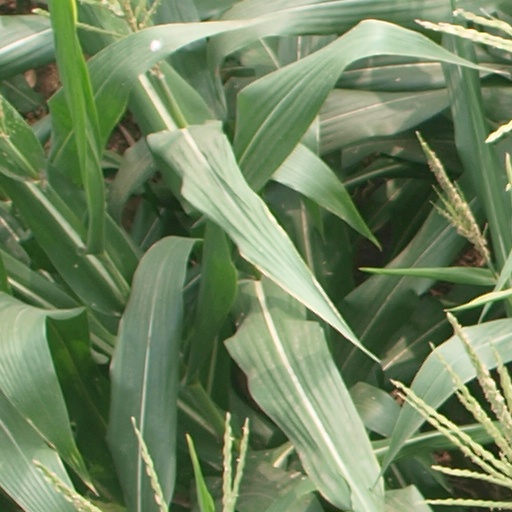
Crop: maize; corn